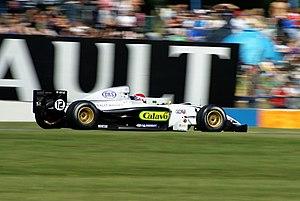
Charlie Kimball est un pilote automobile américain évoluant en IndyCar Series.